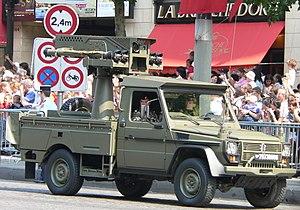
Missile Mistral en montage Aspic sur un véhicule Peugeot P4 Military parade, Avenue des Champs-Élysées, 14 July 2006&#32
Le missile transportable anti-aérien léger « Mistral » est un missile sol-air très courte portée de conception « tire et oublie », infrarouge passif. Il est utilisé dans une grande variété de systèmes d’armes ayant pour objet la défense antiaérienne à basse et très basse altitude.